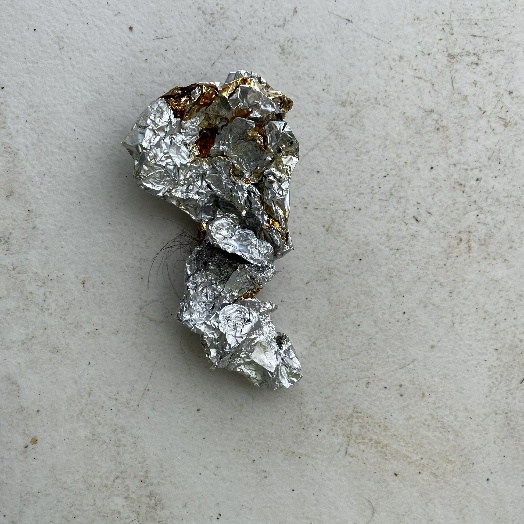
Label: Metal